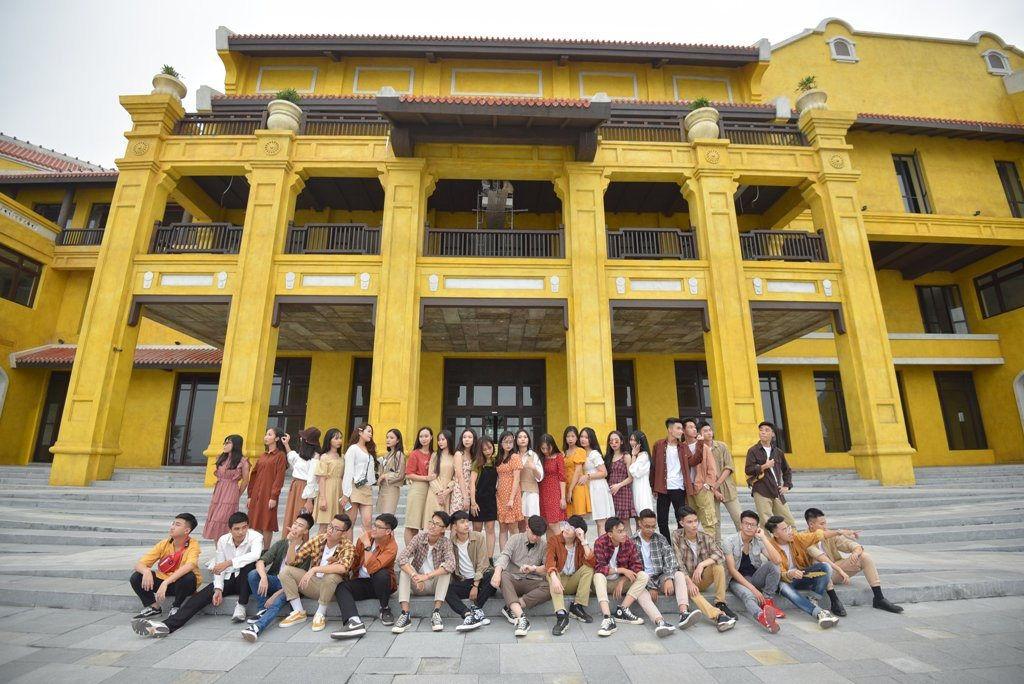
có một nhóm người đang chụp ảnh tập thể trước một toà nhà